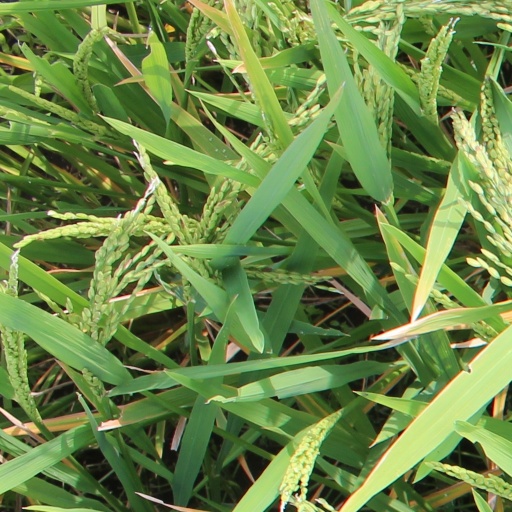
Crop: rice